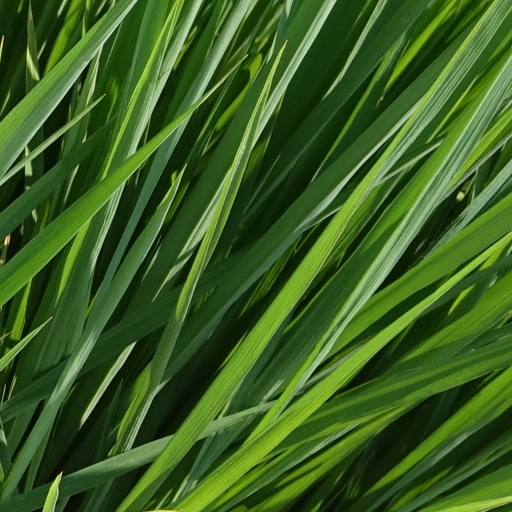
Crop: rice